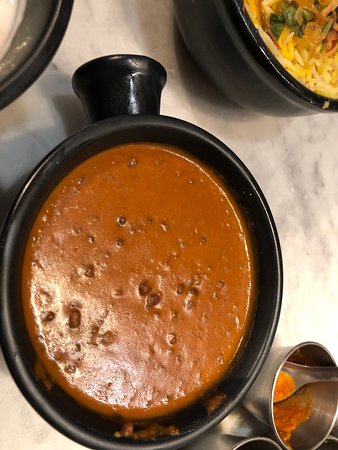
Dish: dal_makhani